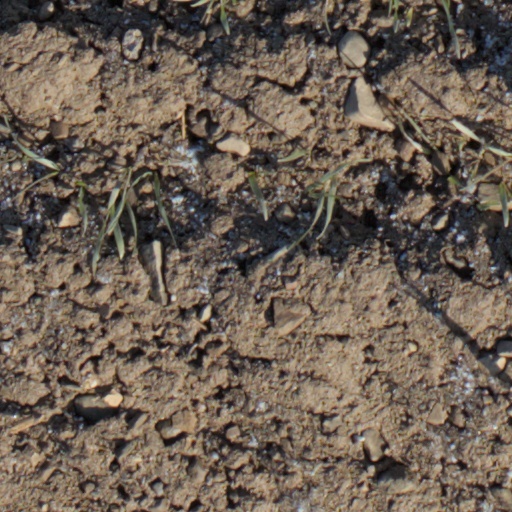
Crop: wheat